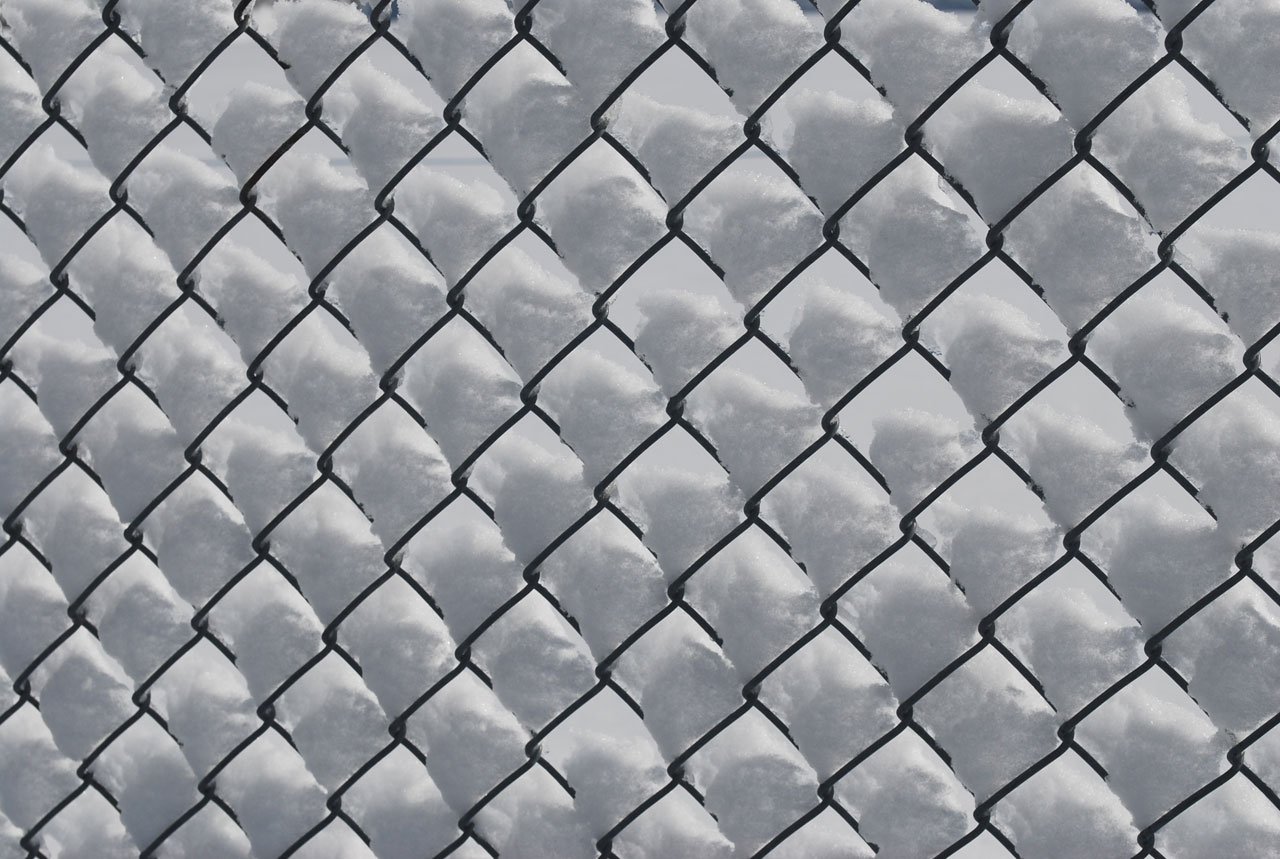
snow, fence, texture, chain, floor, cobblestone, wall, pattern, line, tile, link, material, circle, blown, art, design, net, symmetry, mosaic, mesh, shape, drifting, flooring, road surface, chain link fencing